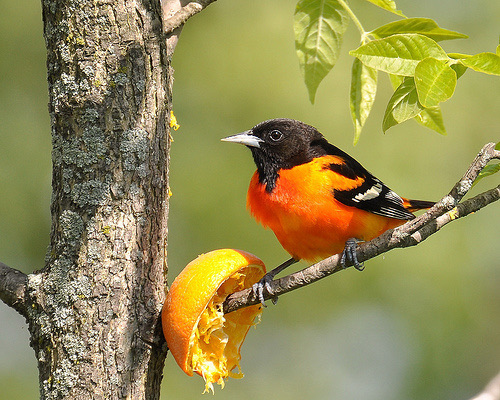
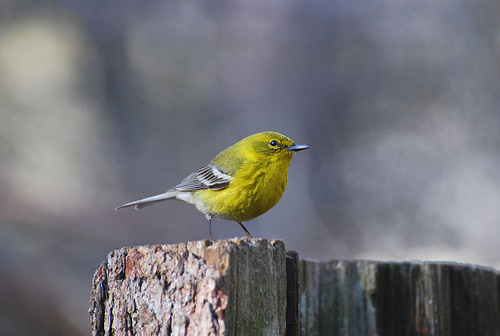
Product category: misc
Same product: yes